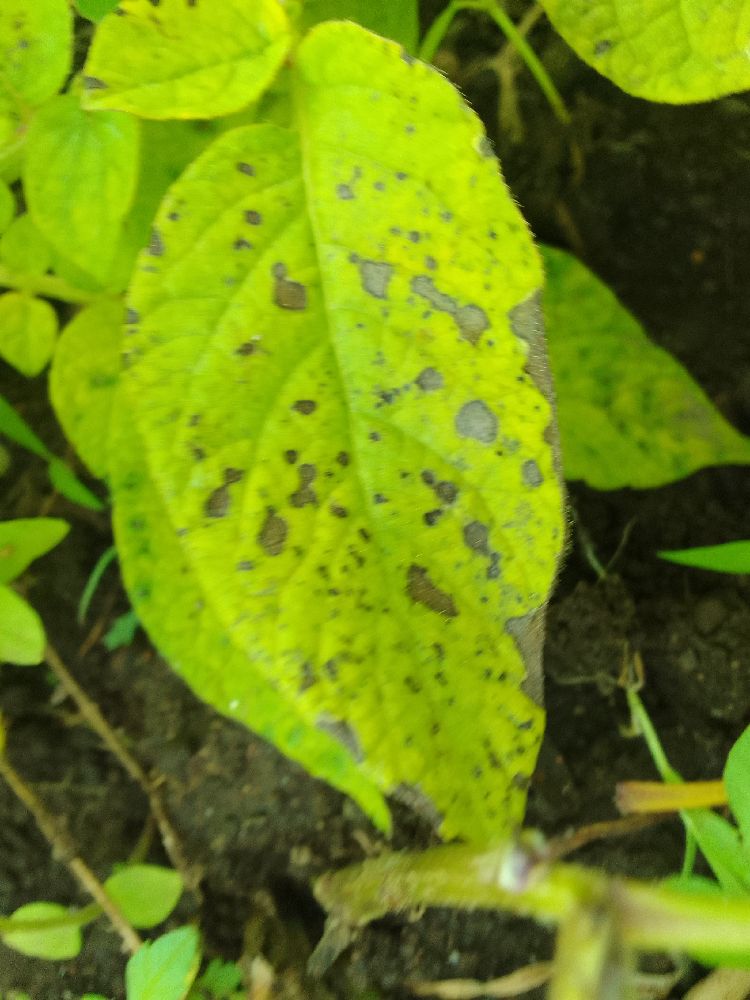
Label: Early blight